TT1

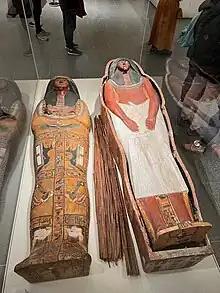
Coffin and mummy board of Sennedjem displayed in the National Museum of Egyptian Civilization

The north wall is divided into two scenes. On the left, Anubis attends the mummy of Sennedjem in a tent, surrounded by text from the "Book of the Dead". On the right, in a scene referencing the weighing of the heart, Sennedjem is escorted by Anubis into the presence of Osiris, who stands in a booth flanked by eyes of Horus and imiut fetishes. Sennedjem is depicted again kneeling before an offering table in front of Osiris. He wears a grey wig, possibly to indicate he has lived a long life and died in old age.